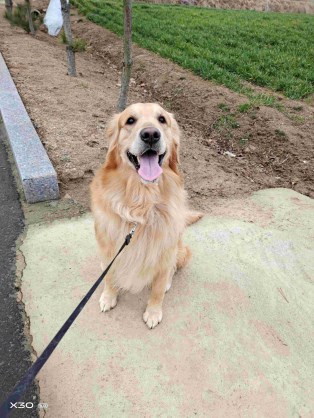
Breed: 5355-n000126-golden_retriever